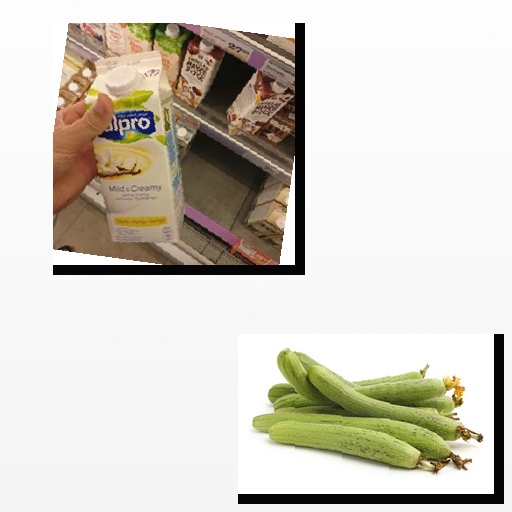
Food items: vanilla_soyghurt, ridge_gourd